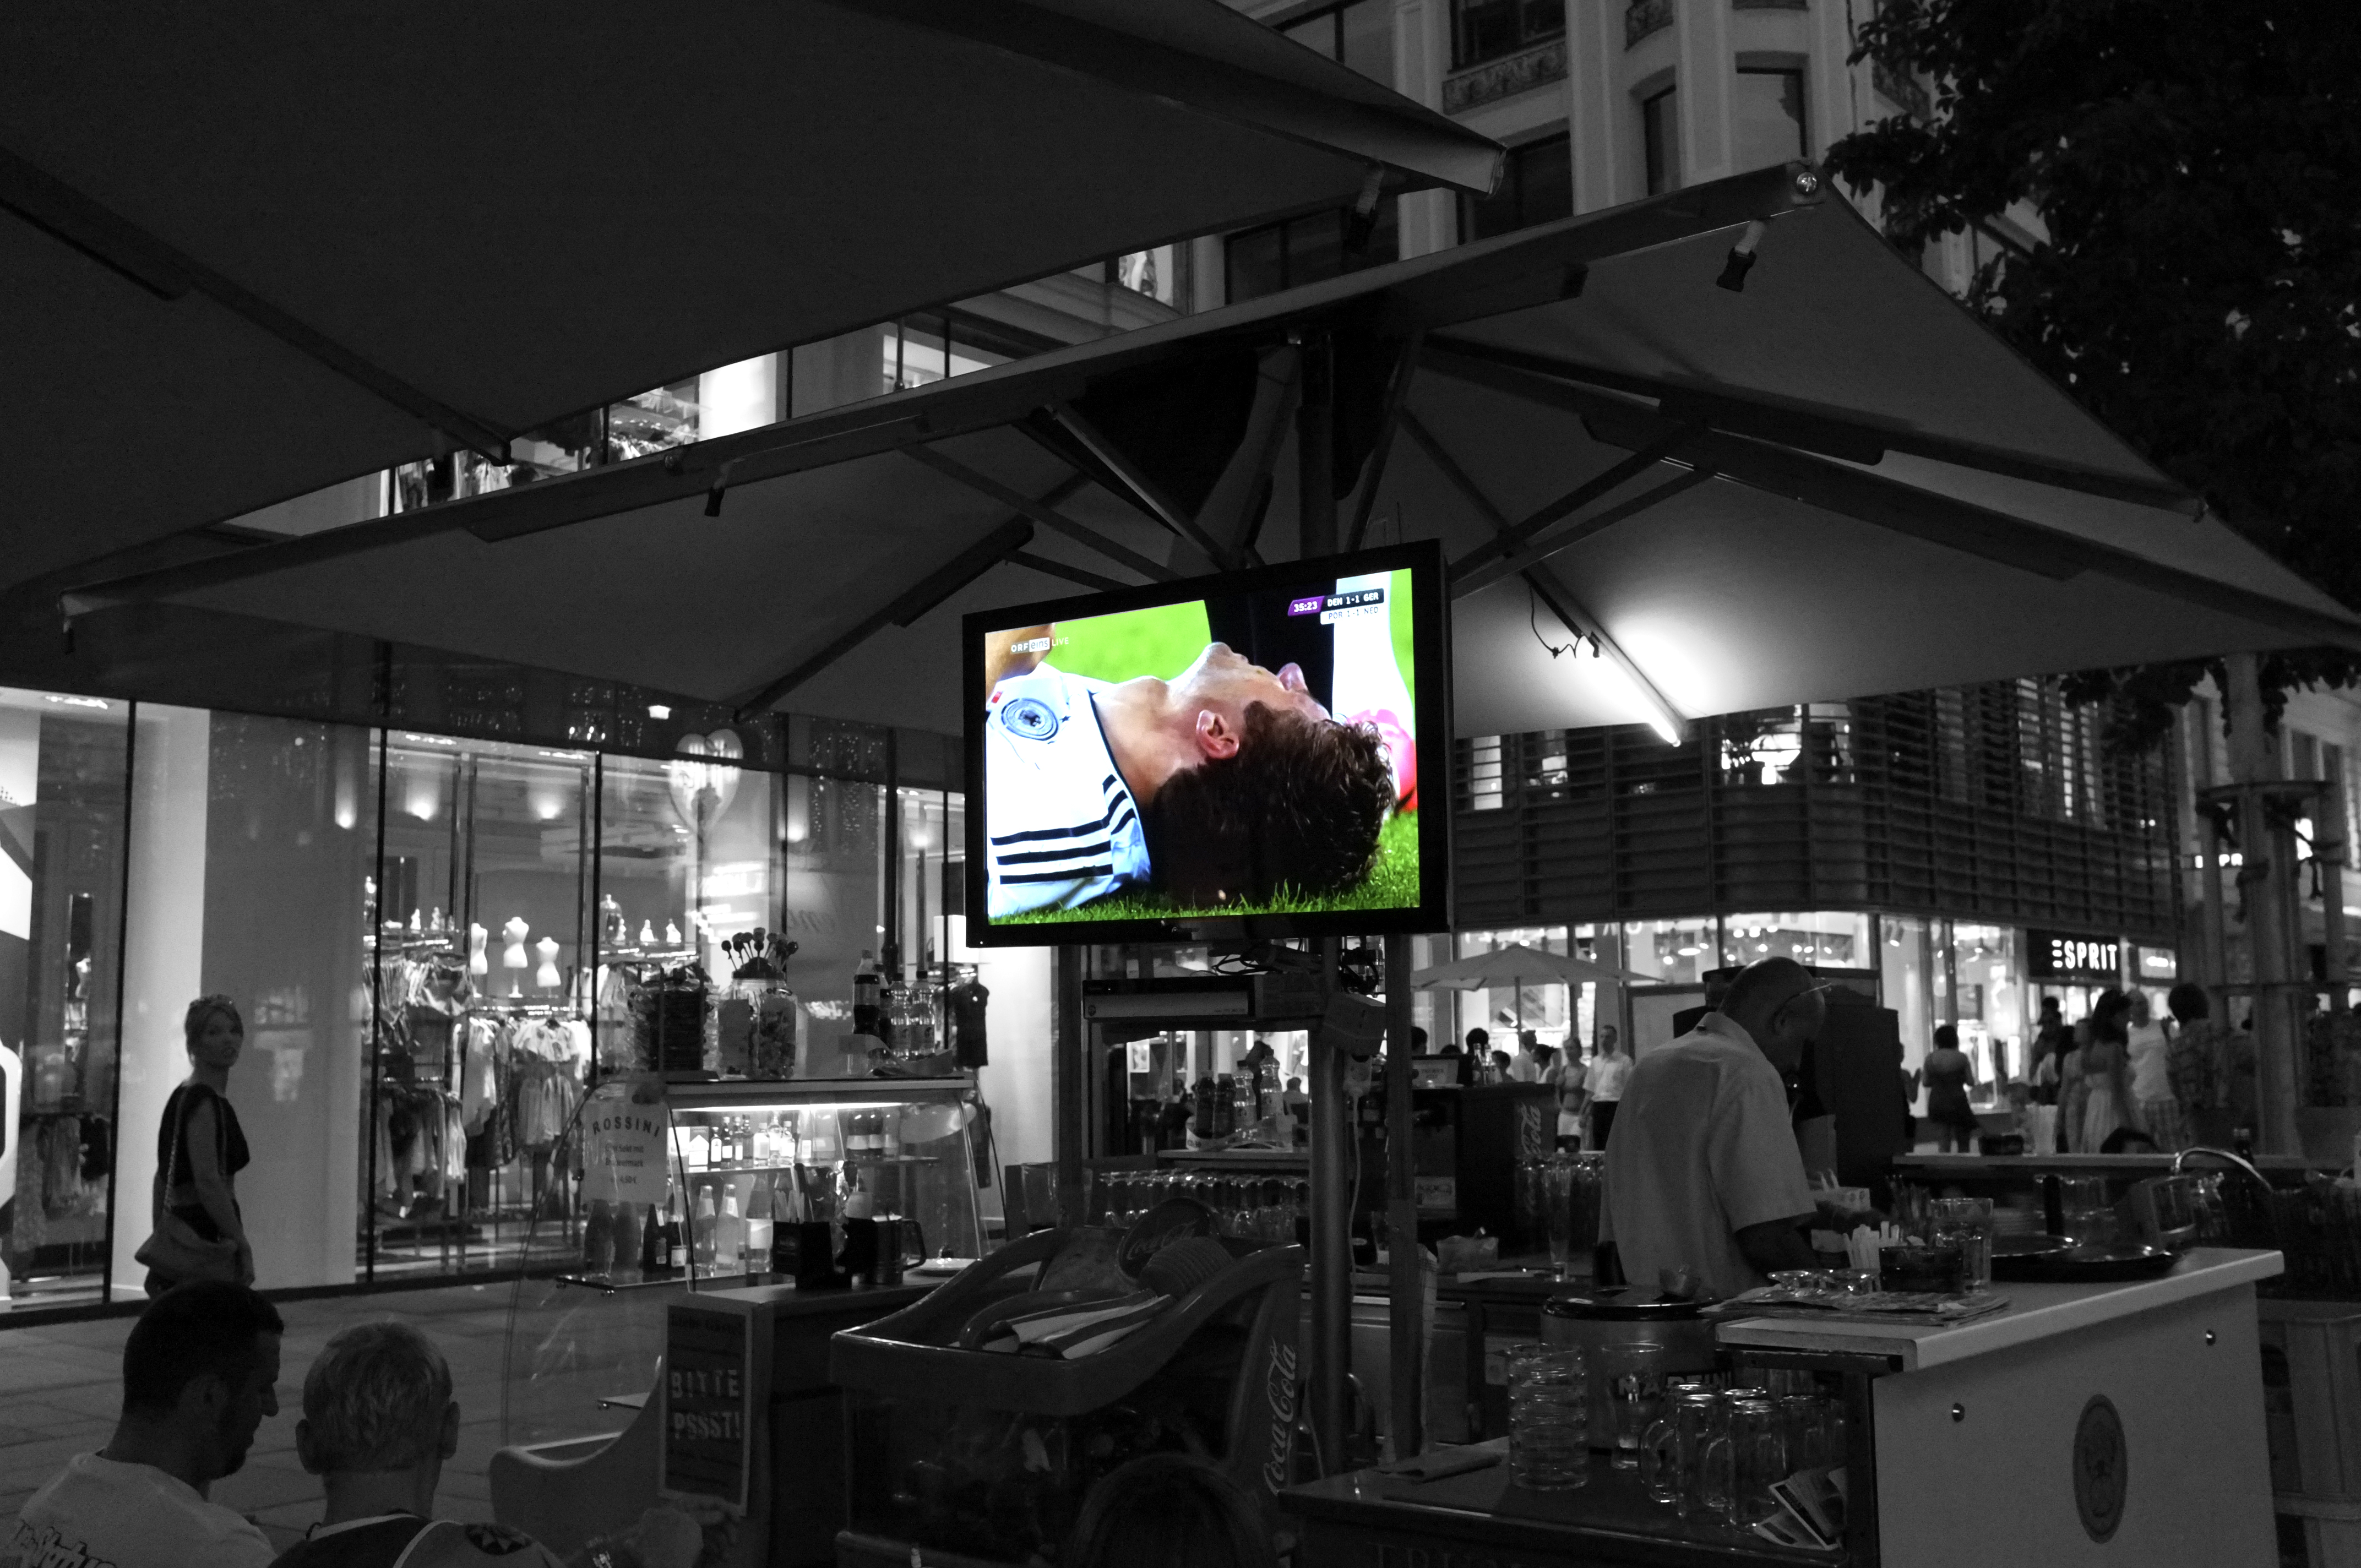
street, urban, bar, fujifilm, black, monochrome, bw, blackwhite, vienna, x100, fuji, wien, finepixx100